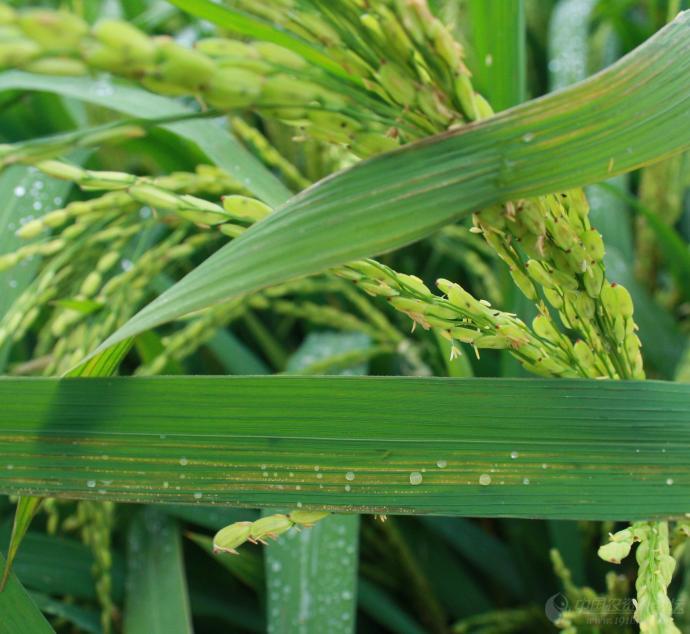
Plant: Wheat
Disease: wheat bacterial leaf streak (black chaff)